Carbon fibers

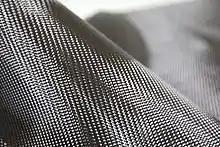
Ready-to-use carbon fiber sheet in the factory before molding

During the 1960s, experimental work to find alternative raw materials led to the introduction of carbon fibers made from a petroleum pitch derived from oil processing. These fibers contained about 85% carbon and had excellent flexural strength. Also, during this period, the Japanese Government heavily supported carbon fiber development at home and several Japanese companies such as Toray, Nippon Carbon, Toho Rayon and Mitsubishi started their own development and production. Since the late 1970s, further types of carbon fiber yarn entered the global market, offering higher tensile strength and higher elastic modulus. For example, T400 from Toray with a tensile strength of 4,000 MPa and M40, a modulus of 400 GPa. Intermediate carbon fibers, such as IM 600 from Toho Rayon with up to 6,000 MPa were developed. Carbon fibers from Toray, Celanese and Akzo found their way to aerospace application from secondary to primary parts first in military and later in civil aircraft as in McDonnell Douglas, Boeing, Airbus, and United Aircraft Corporation planes. In 1988, Dr. Jacob Lahijani invented balanced ultra-high Young's modulus (greater than 100 Mpsi) and high tensile strength pitch carbon fiber (greater than 500 kpsi) used extensively in automotive and aerospace applications. In March 2006, the patent was assigned to the University of Tennessee Research Foundation.